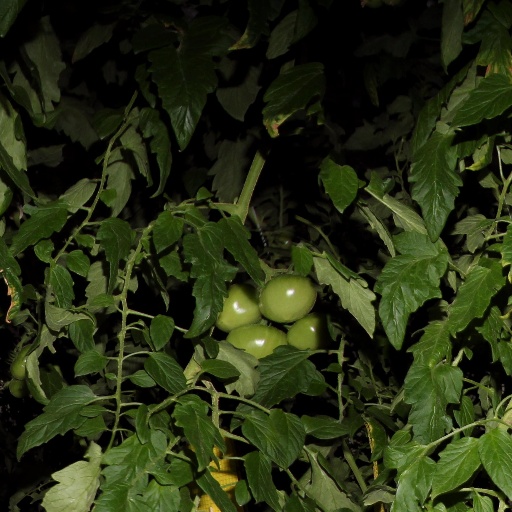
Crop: tomato